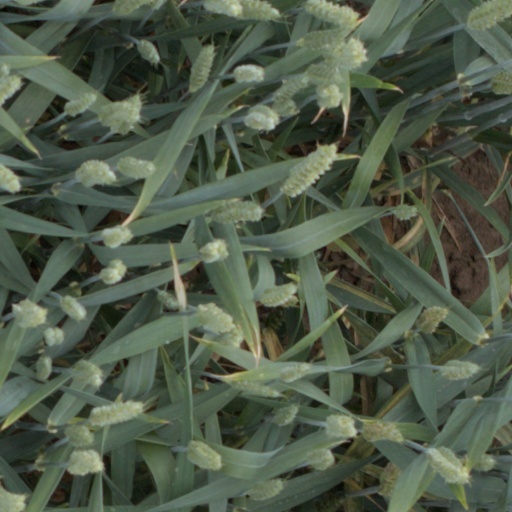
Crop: wheat